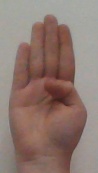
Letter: kaaf